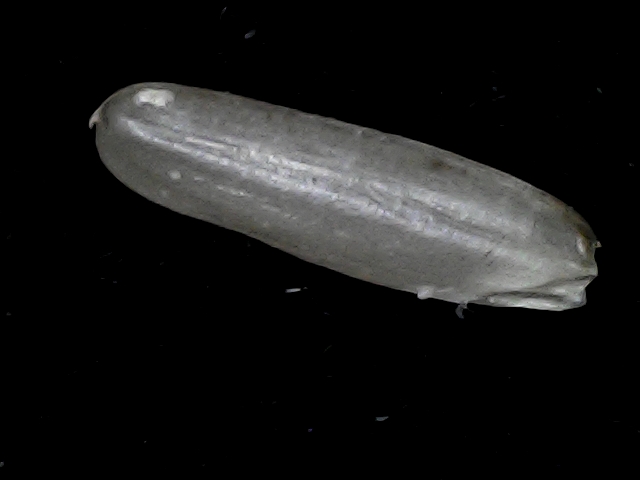
Rice variety: BD57